Midland Main Line

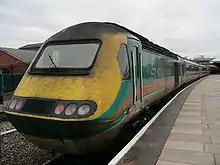
A Midland Mainline High Speed Train, introduced in 1983 by British Rail, at in 2005

The introduction of the High Speed Train (HST) in May 1983, following the Leicester area resignalling, brought about an increase of the ruling line speed on the fast lines from to .